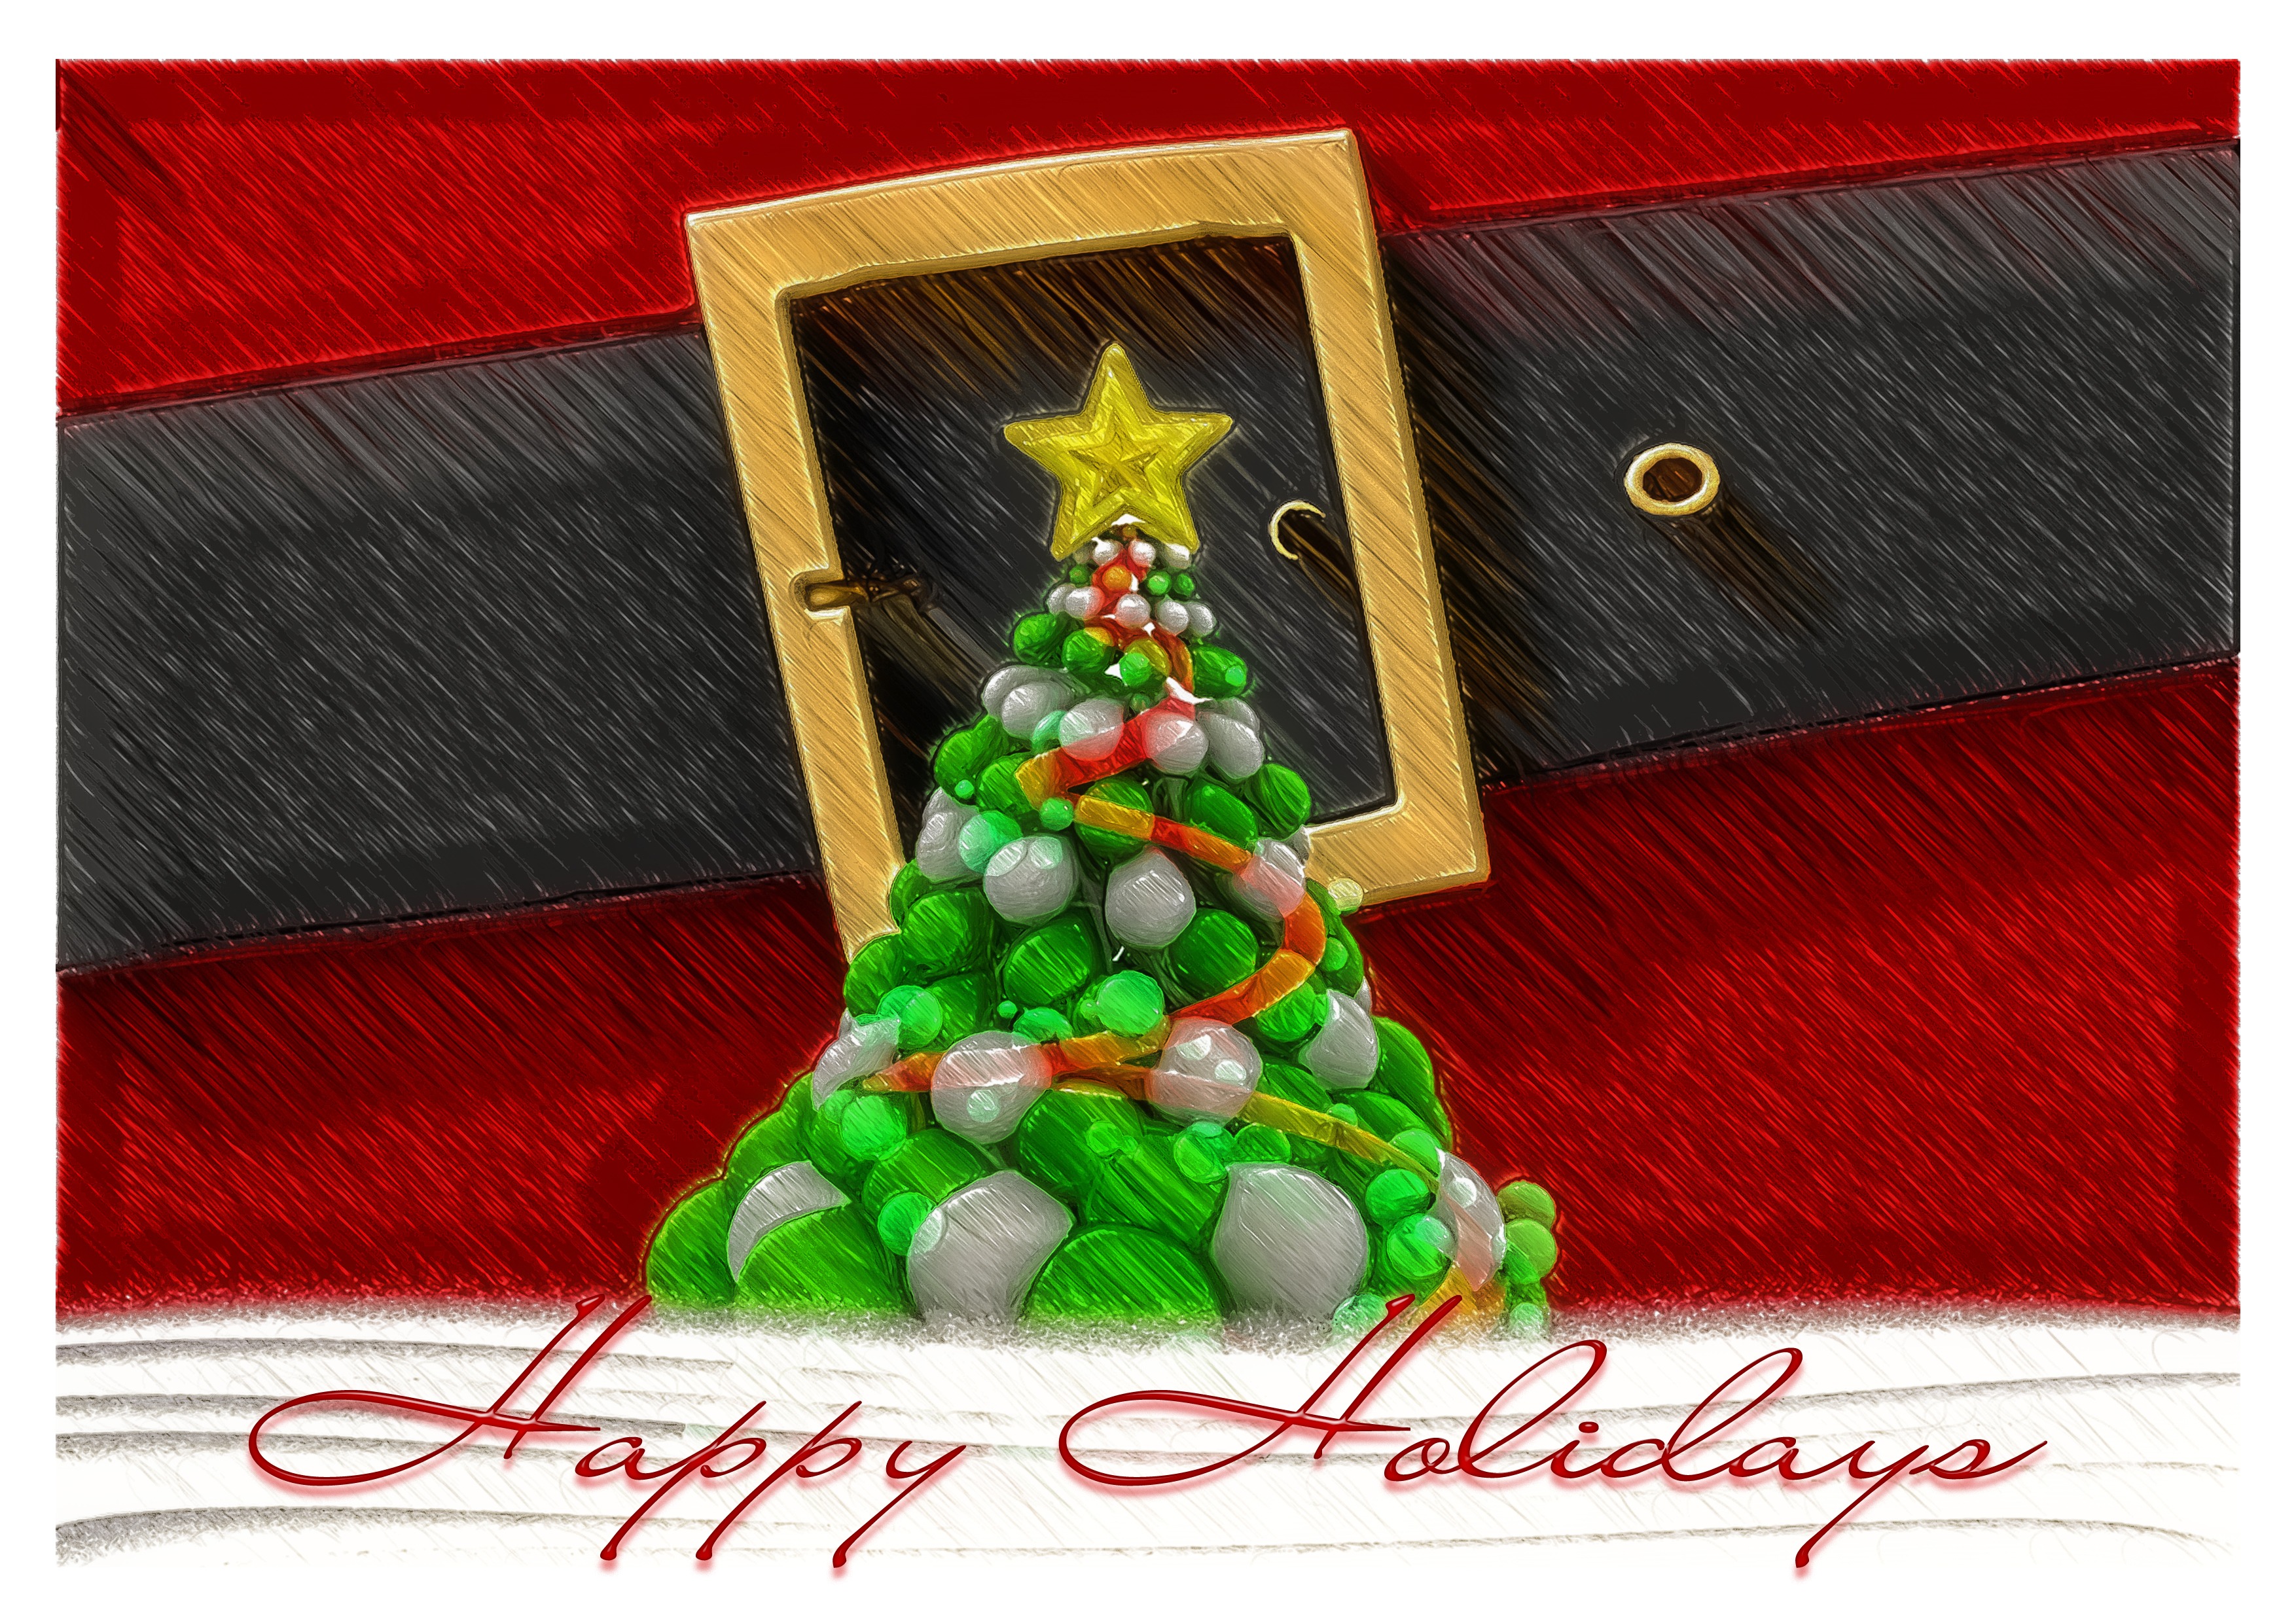
tree, silhouette, snow, winter, light, white, star, atmosphere, evening, decoration, red, christmas, lighting, decor, christmas tree, circle, christmas ornament, advent, christmas decoration, christmas time, gold, holidays, ball, postcard, joy, picture frame, december, candlelight, santa claus, nicholas, embassy, christmas eve, christmas balls, tree decorations, christmas greeting, belts, belt buckle